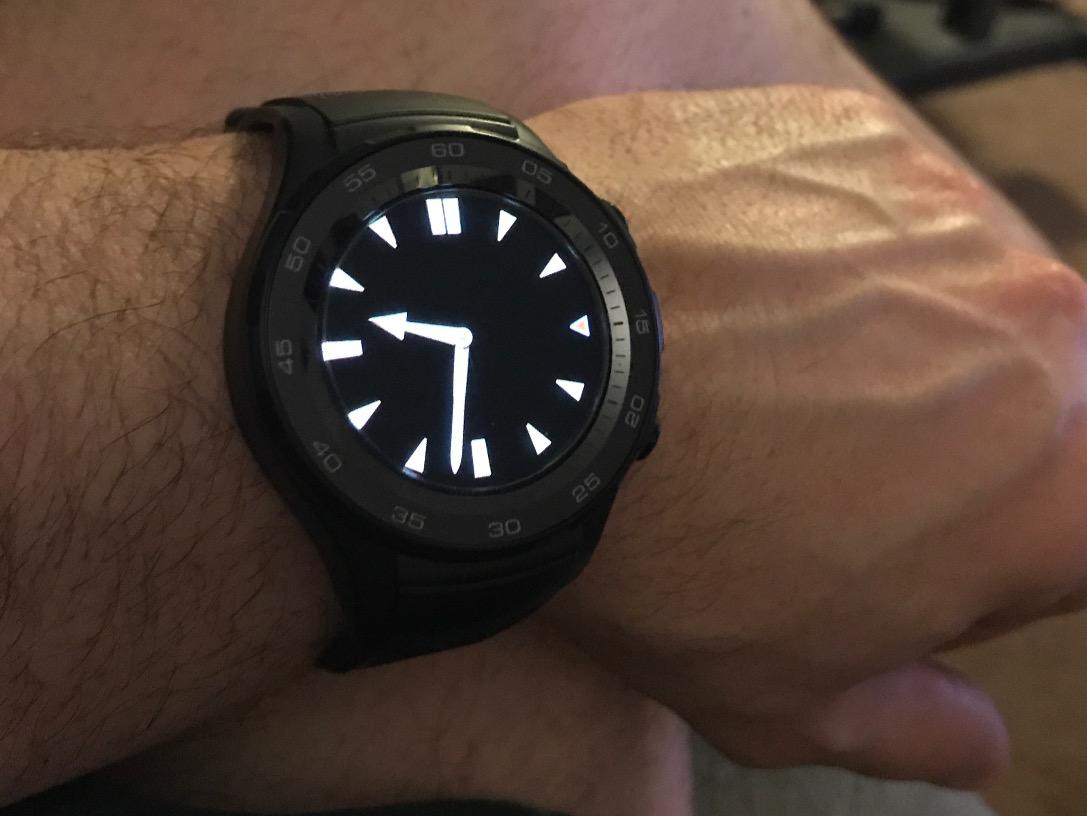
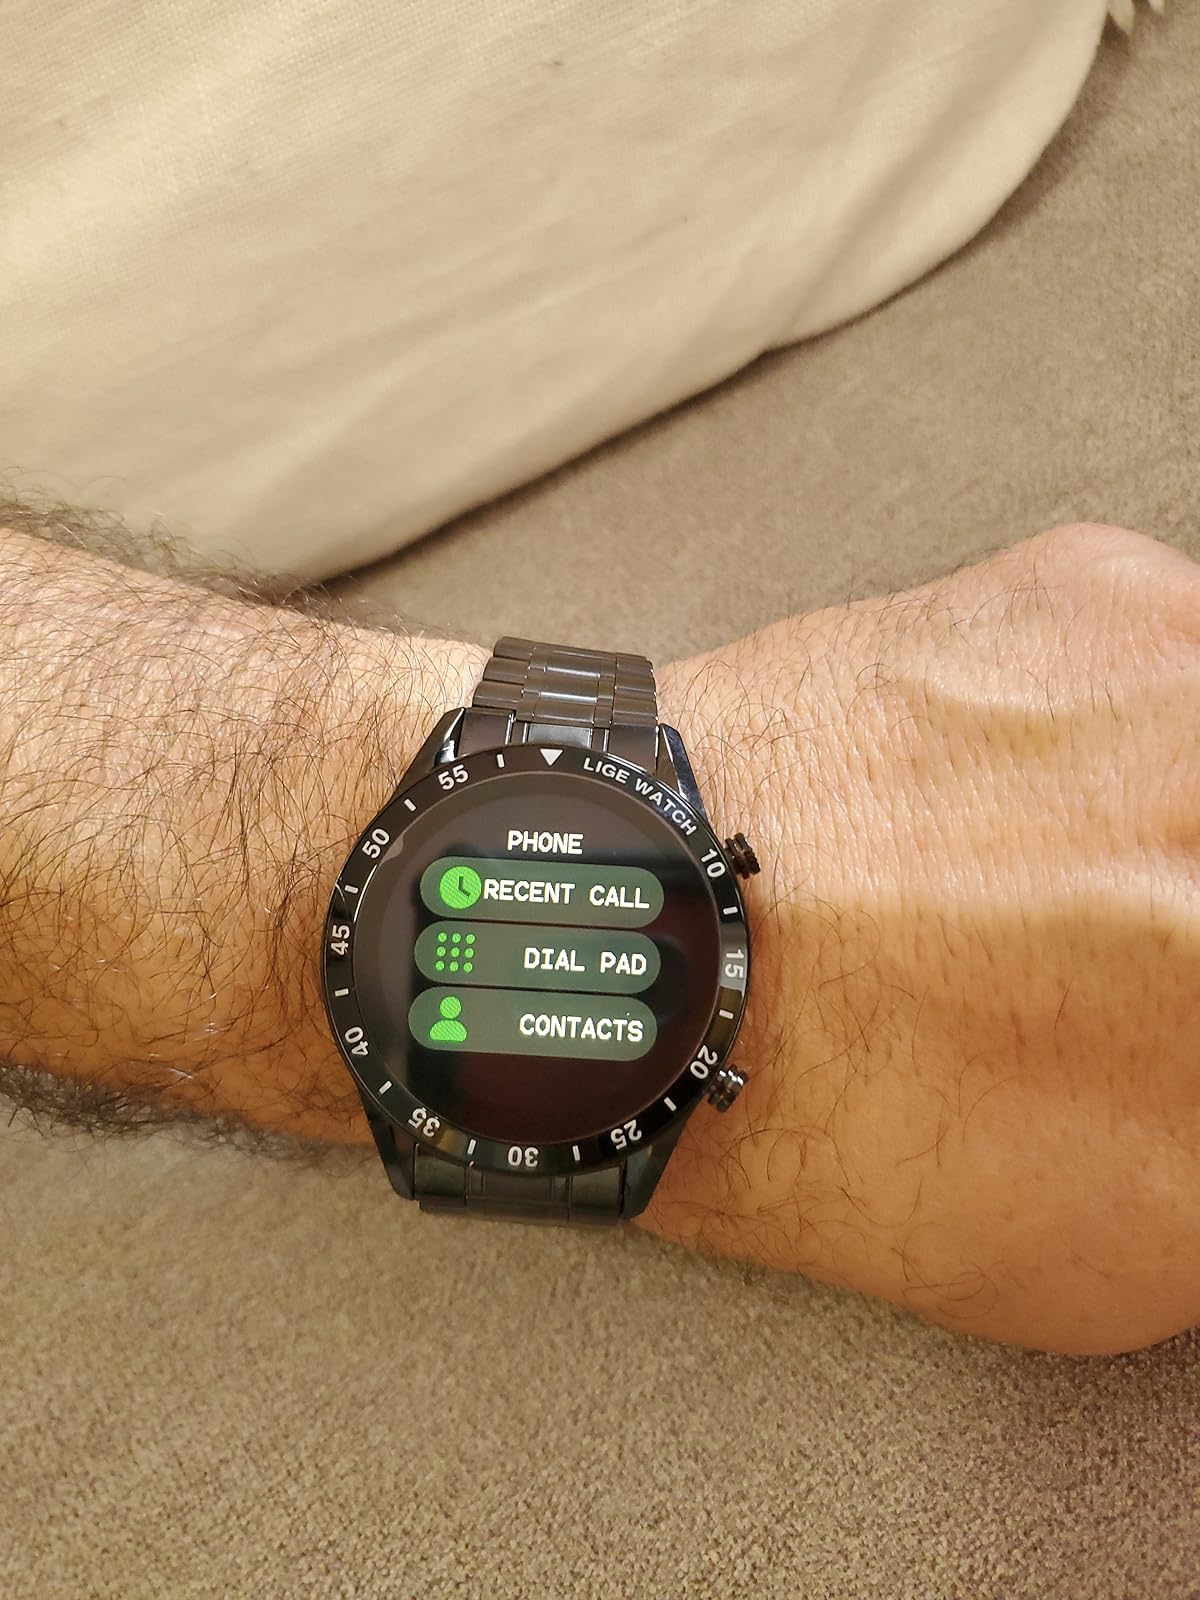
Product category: smartwatch
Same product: no